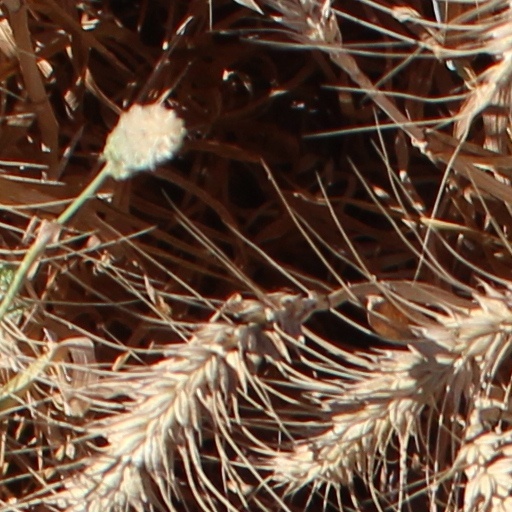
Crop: wheat